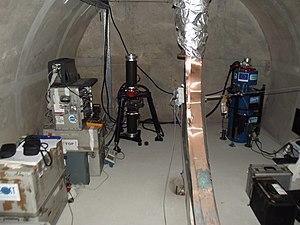
gravi rameau
Le laboratoire souterrain à bas bruit de Rustrel - Pays d’Apt est un laboratoire de recherche fondé en 1997 à Rustrel dans le Vaucluse.